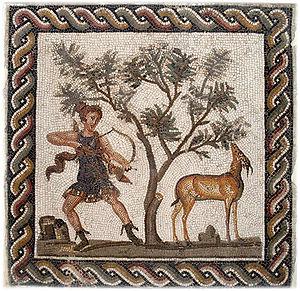
Mosaïque retrouvé à Utique représentant Diane chasseresse, 2ème moitié du IIème siècle a. p.
Le musée national du Bardo est un musée de Tunis, capitale de la Tunisie, situé dans la banlieue du Bardo.
Utique est un site archéologique localisé à l'emplacement d'une ancienne cité portuaire fondée par les Phéniciens dans l'Antiquité. Il est situé au nord de l'actuelle Tunisie, à une trentaine de kilomètres au nord-ouest de Carthage, dans le gouvernorat de Bizerte.